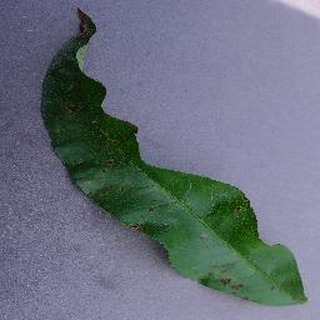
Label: peach_bacterial_spot